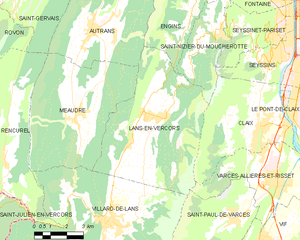
Lans-en-Vercors /lɑ̃s ɑ̃ vɛʁkɔʀ/, nommée Lans /lɑ̃s/ avant 1947, est une commune française située dans le département de l'Isère en région Auvergne-Rhône-Alpes.